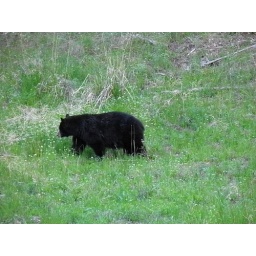
black bear in field